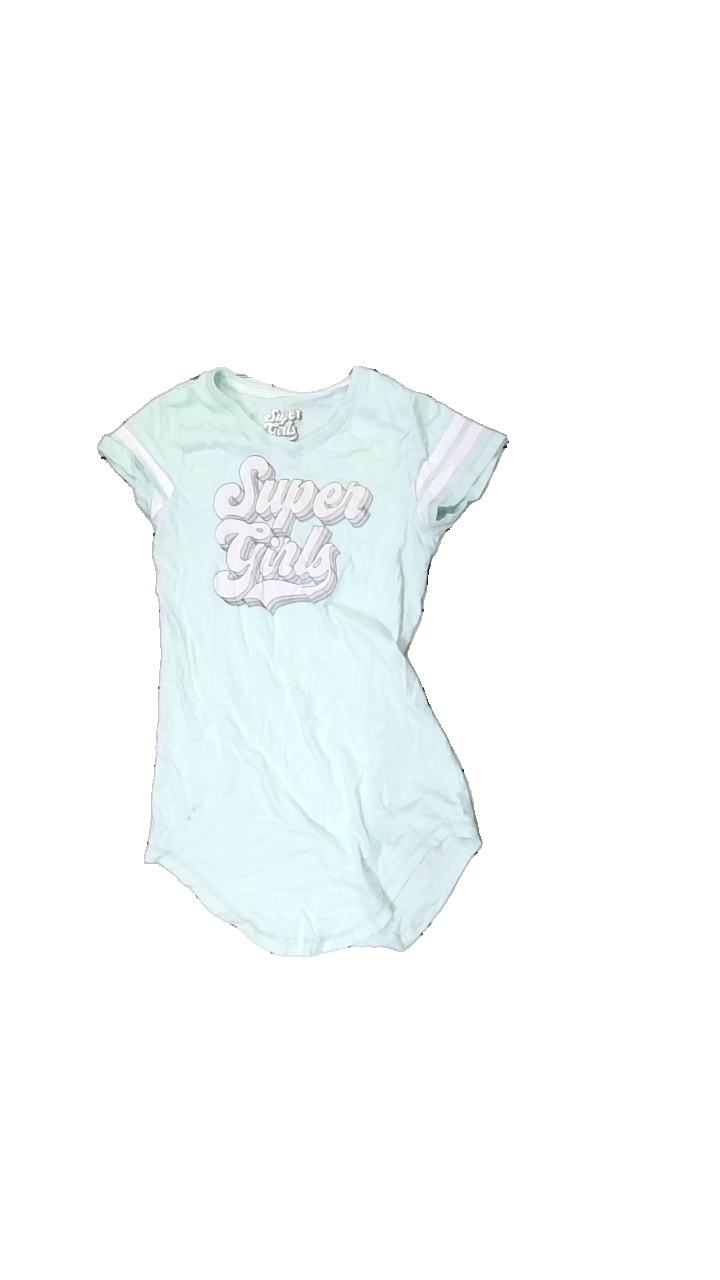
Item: T-shirt (Children)
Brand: Super Girls
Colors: Turquoise, White
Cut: Regular, C-collar, Long
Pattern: Other
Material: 100% cotton
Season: All
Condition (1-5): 2
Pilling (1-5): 3
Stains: Minor
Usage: Recycle
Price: <50